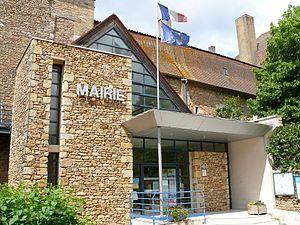
Siorac-en-Périgord - Mairie
Siorac-en-Périgord est une commune française située dans le département de la Dordogne, en région Nouvelle-Aquitaine.